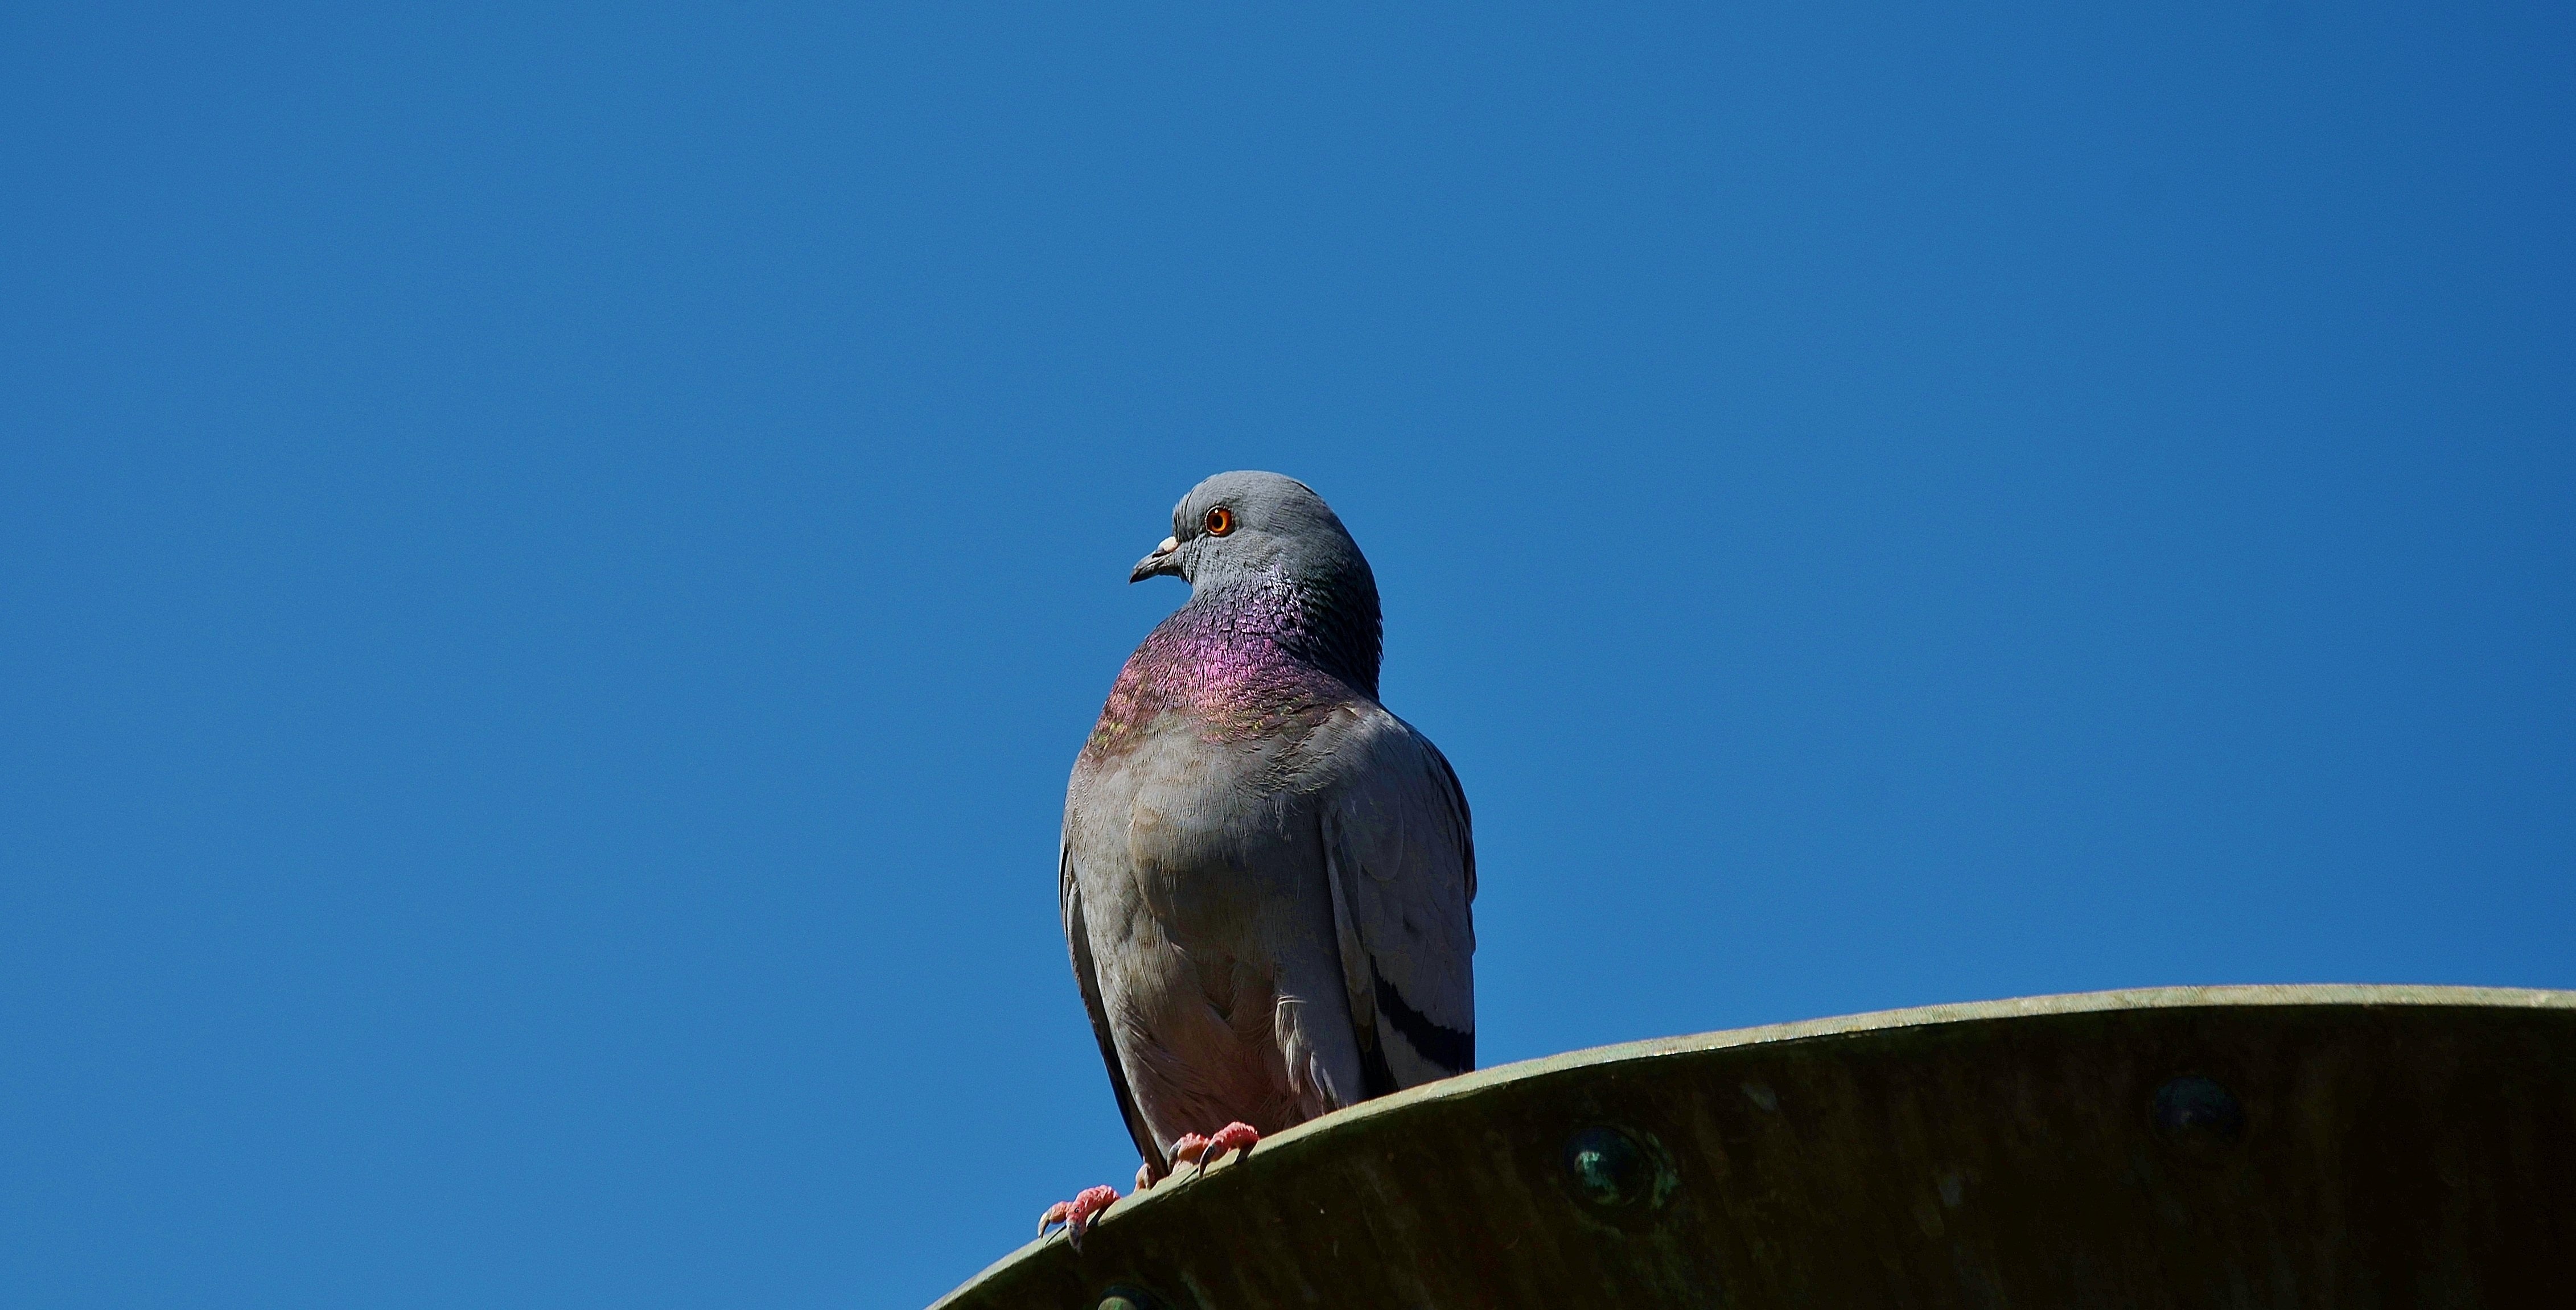
bird, wing, sky, animal, flying, fly, beak, blue, fauna, pigeon, wings, dove, vertebrate, doves, pigeons and doves